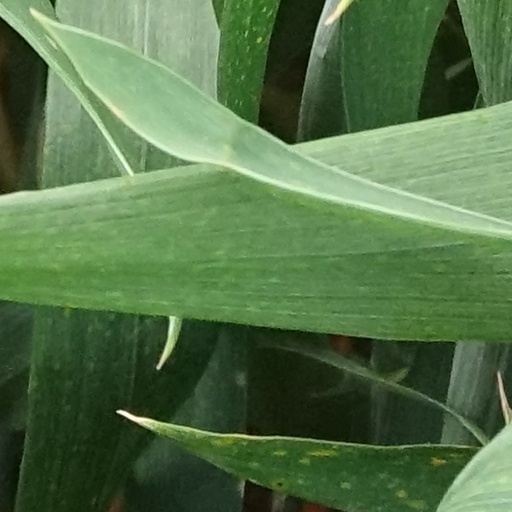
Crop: wheat